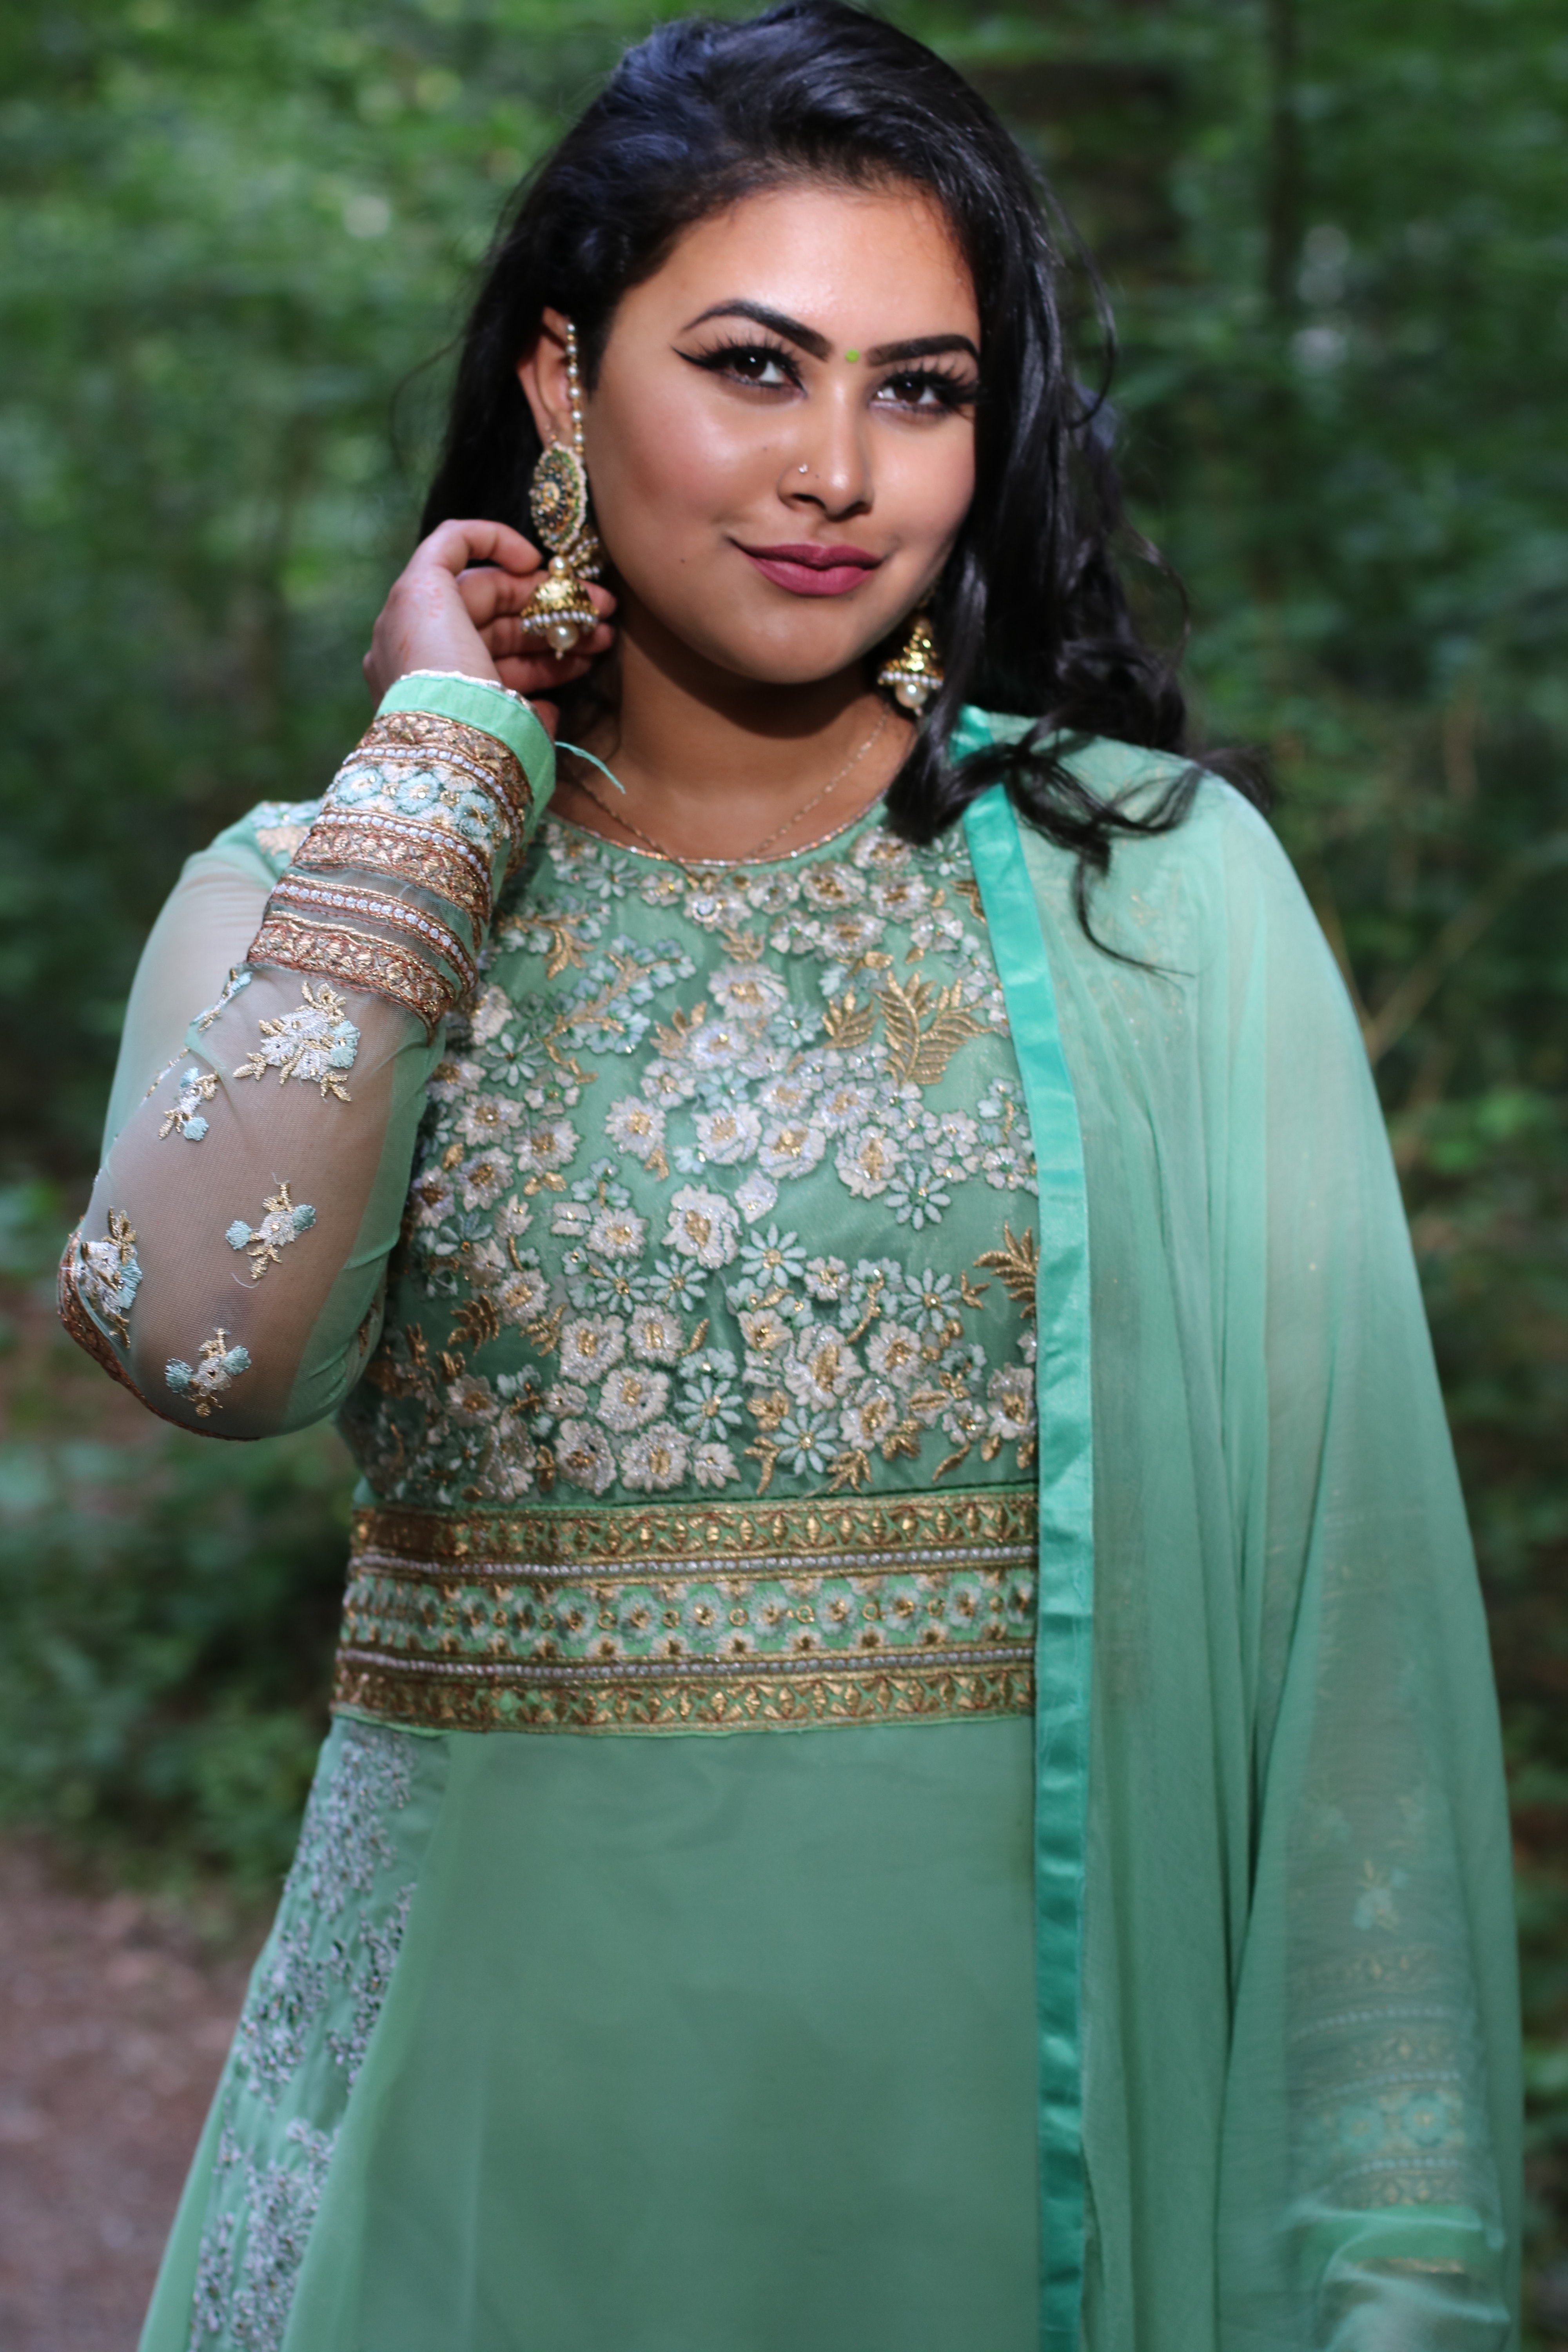
green, clothing, turquoise, photo shoot, aqua, sari, abdomen, formal wear, photography, cool, trunk, textile, dress, neck, peach, fawn, model, beige, fashion design, sleeve